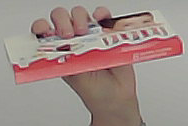
Product: kinder_chocolate